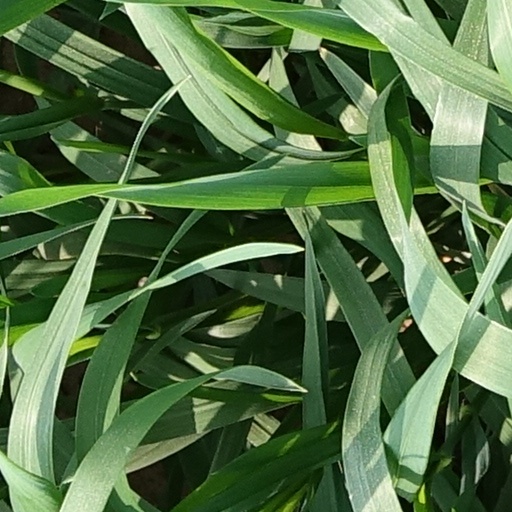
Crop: wheat